Post-Angkor period

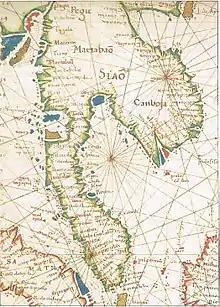
Depiction of Cambodia on a Portuguese map (17th century)

Author Michael Vickery debates the degree of importance of this subject in his publication "Two Historical Records of the Kingdom of Vientiane - Land or People?": "It is not at all certain that Angkor desired manpower in central Thailand, rather than simply control over the rich agricultural resources." and "...whether the political economy of early Southeast Asia resulted in rulers being more concerned with control of land or control of people..." and "...both sides of this discussion have offered ad hoc, case-by-case pronunciamentos, which are then repeated like mantra... Critical discussion of the question is long overdue..."